Vrana Palace

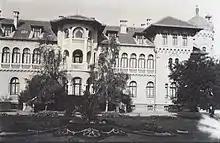
Vrana Palace before 1944 (image from the Bulgarian Archives State Agency)

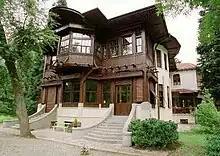
The former hunting lodge where Simeon II lives

The extensive lot was bought by Tsar Ferdinand I in 1898 and was situated just outside Sofia whereas nowadays is inside the city proper. There is a large park and two buildings, the first one built in 1904 as a two-story hunting lodge commissioned to Georgi Fingov, and the second constructed mainly between 1909 and 1914 as a palace. The earliest building in the complex, the hunting lodge, has been described architecturally as an "exquisite interpretation of the Plovdiv baroque with Viennese decorative elements".